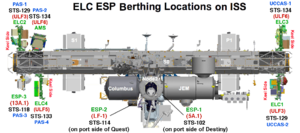
L'ExPRESS Logistics Carrier est un élément de la station spatiale internationale prenant la forme d'une palette. Celle-ci sert de support à des expériences scientifiques pouvant fonctionner dans le vide spatial et de lieu de stockage pour des pièces détachées. À terme, quatre palettes doivent être installées sur la poutre portant les panneaux solaires de la station spatiale. Deux de ces palettes sont au-dessus de la poutre et donc tournées vers l'espace tandis que deux autres font face à la Terre.